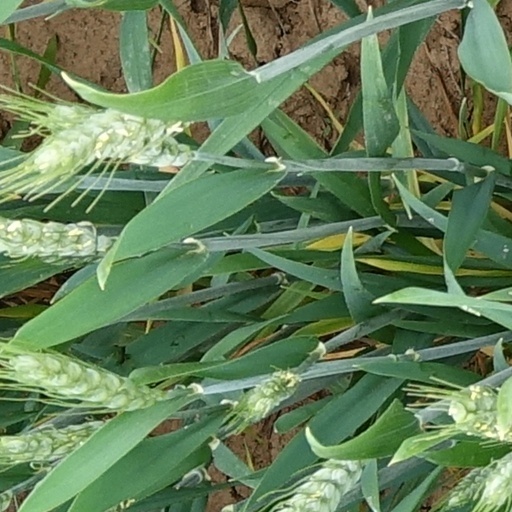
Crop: wheat